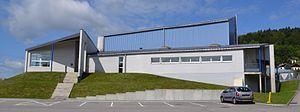
Gymnase du Tholy, Vosges.
Le Tholy est une commune française située dans le département des Vosges en région Grand Est. La commune est située dans le massif des Vosges dans la vallée de la Cleurie entre Remiremont et Gérardmer. Elle fait partie de la communauté de communes des Hautes Vosges. Elle comprend environ 1 600 habitants, appelés les Cafrancs. Elle est divisée en quatre secteurs : le Centre, Bonnefontaine, Bouvacôte et le Rain Brice. Le centre du village, bâti à flanc de montagne, est facilement reconnaissable par l'étagement de ses maisons accrochées à la pente et par son remarquable clocher à bulbe qui domine la vallée.